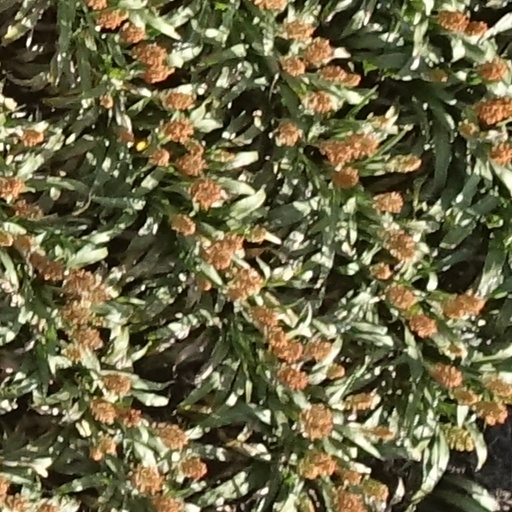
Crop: sorghum